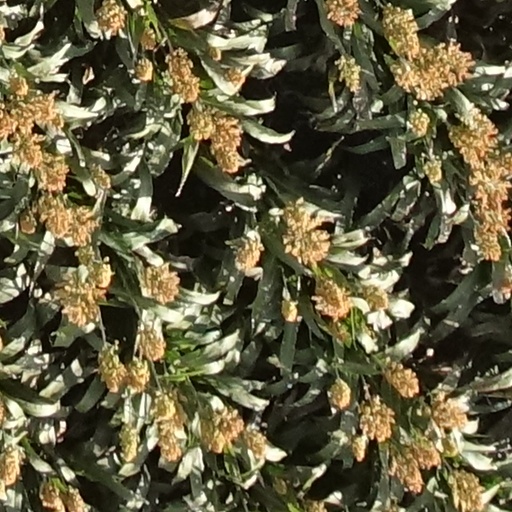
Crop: sorghum